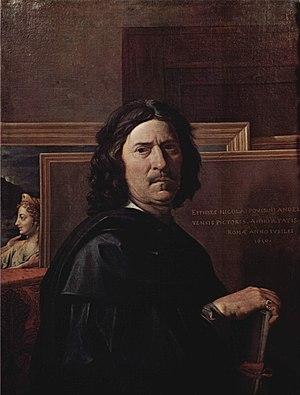
La rue Poussin est une voie du 16ᵉ arrondissement de Paris, en France.
La Normandie possède une langue propre dérivée, comme le français, de la langue d'oïl, le normand qui est encore utilisé à l’heure actuelle, notamment dans le Bessin, le Cotentin, les îles Anglo-Normandes ou encore le Pays de Caux.
Rémy Vuibert, parfois orthographié Wuibert ou Wibert, est un peintre français.